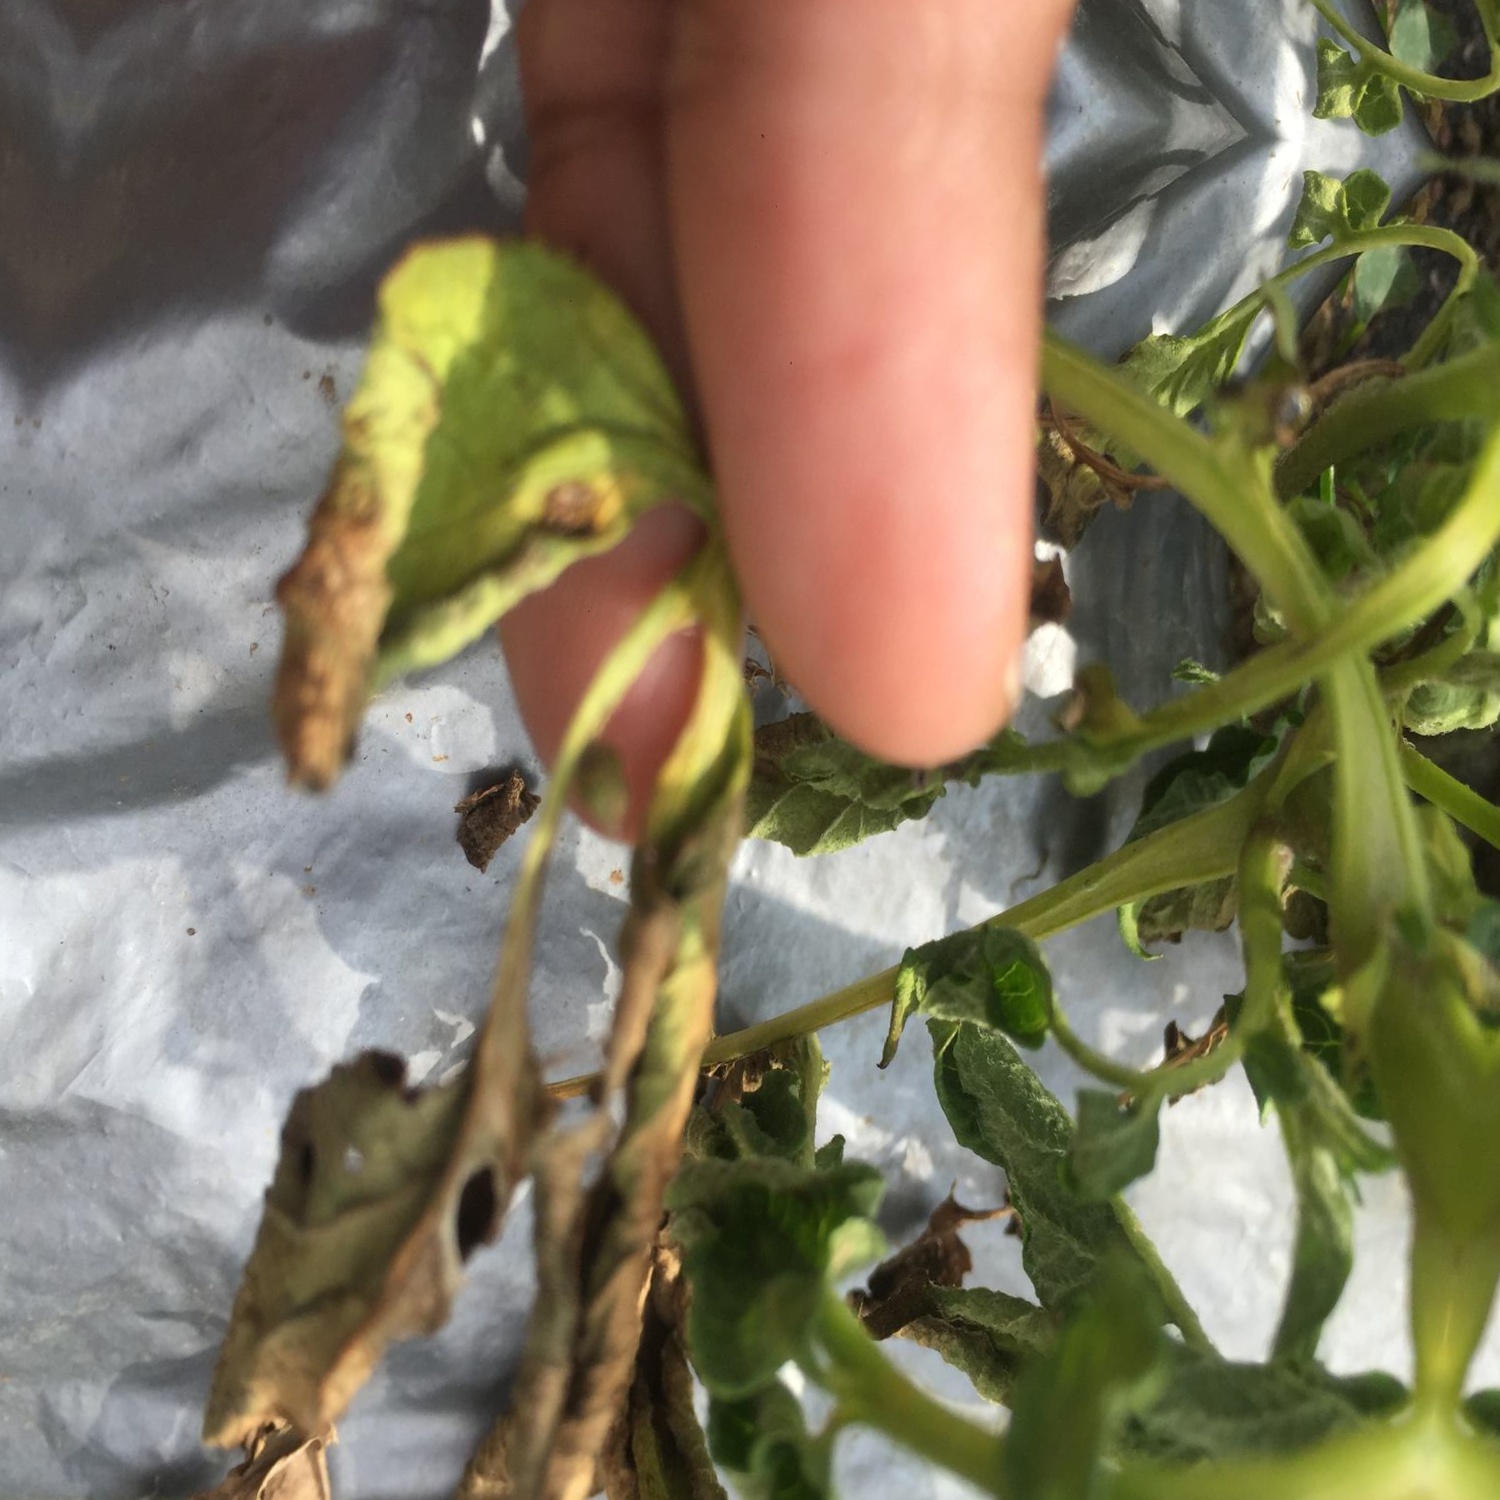
Etiqueta: Pudricion_Parda